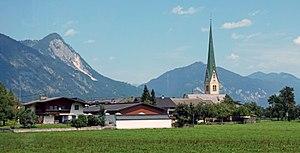
Strass im Zillertal est une commune autrichienne du district de Schwaz dans le Tyrol. Elle est traversée par une ligne de chemin de fer exploitée par la Zillertalbahn.